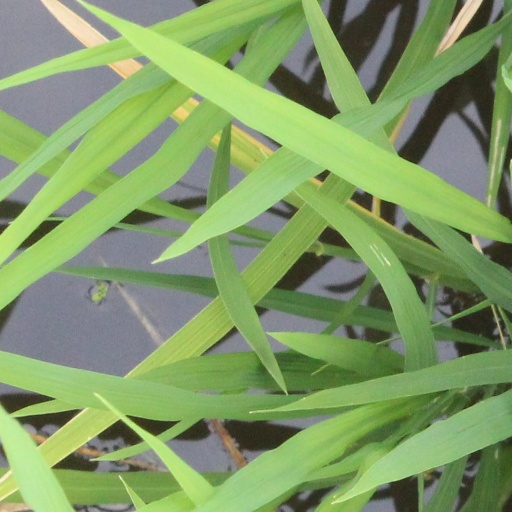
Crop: rice